Why Did I Get Married Too?

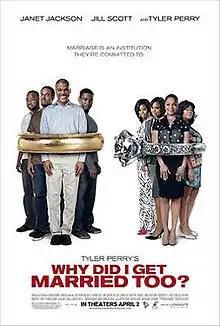
Theatrical release poster

Why Did I Get Married Too? is a 2010 American comedy-drama film directed by Tyler Perry and starring Janet Jackson, Tyler Perry, Tasha Smith, Jill Scott, Louis Gossett Jr., Malik Yoba, Michael Jai White, Sharon Leal, Richard T. Jones, Lamman Rucker, and Cicely Tyson. Produced by Lionsgate and Tyler Perry Studios, it is the sequel to "Why Did I Get Married?" (2007). The film shares the interactions of four couples who undertake a week-long retreat to improve their relationships.